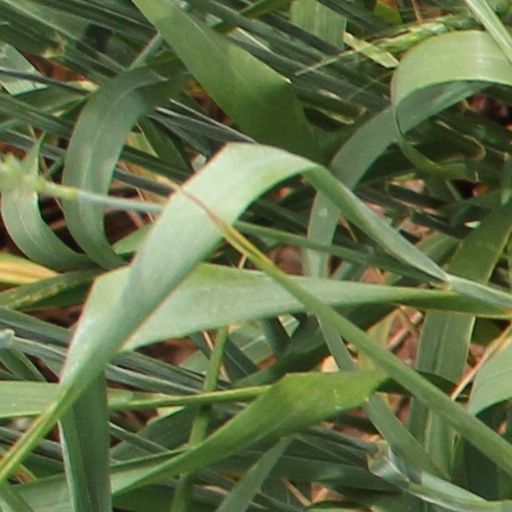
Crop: wheat